Hede Massing

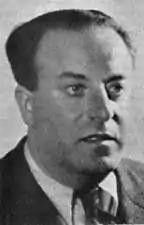
Ignace Reiss

They returned to Germany (Frankfurt am Main), where Gumperz became an economist with the Frankfurt School, and separated soon after. Hede Massing went to live with Paul Massing. Richard Sorge recruited Hede Massing for the Soviet Intelligence, where she worked under "Ludwig" (Ignace Reiss).